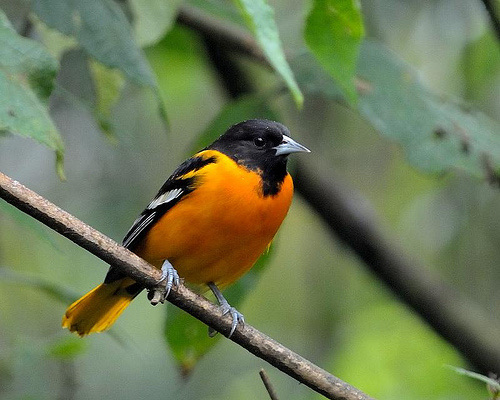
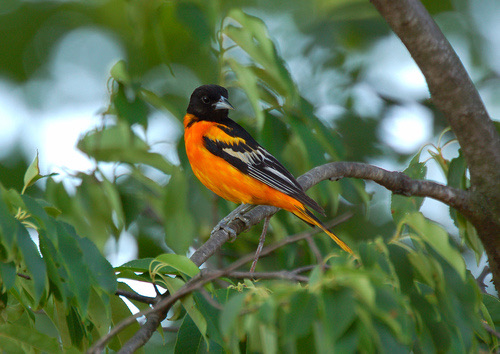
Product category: misc
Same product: yes